The Horse Gullfaxi and the Sword Gunnfoder

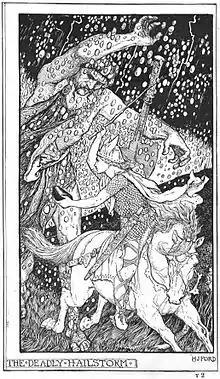
Sigurd mounted on Gullfaxi fends giant in pursuit with "The Deadly Hailstorm" illstr. by H. J. Ford

This tale was the only one in Poestion's book that he did not derive from Jón Árnason's Vol. 2 (1862–64), and hence the only one not orally sourced. The Icelandic text "" was in the manuscript JS 287 4to, dated 1857-1870, now in the possession of the National and University Library of Iceland. The Icelandic text was eventually published in volume 4 (1956) of the full expanded edition of Jón Árnason's collection.